Horizontal transmission

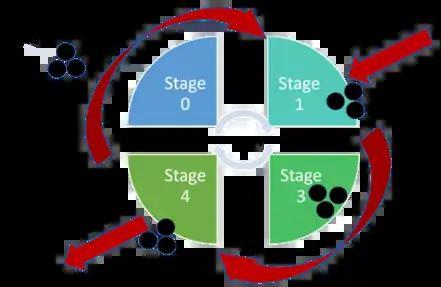
Diagram showing horizontal transmission of a symbiont in its host.

Symbiosis describes a relationship in which at least two organisms are in an intimately integrated state, such that one organism acts a host and the other as the symbiont. There are obligate, those that require the host for survival, and facultative symbionts, those that can survive independently of the host. Symbionts can follow vertical, horizontal, or a mixed mode of transmission to their host. Horizontal, or lateral, transmission describes the acquisition of a facultative symbiont from the environment or from a nearby host.